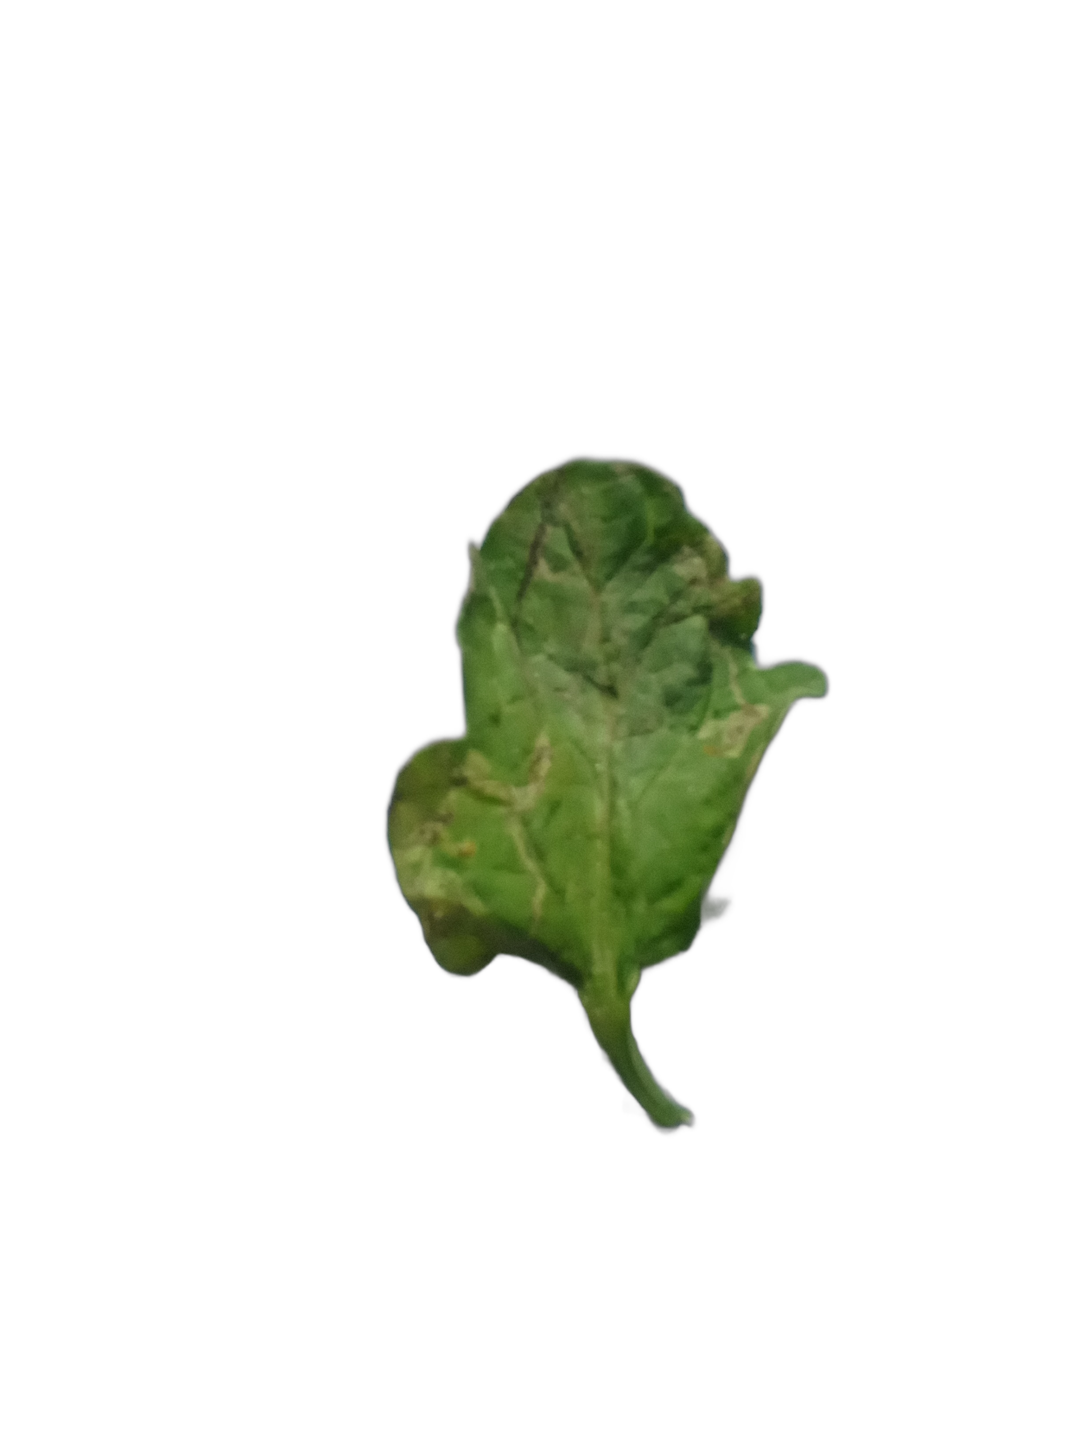
Crop: Tomato
Label: Spot